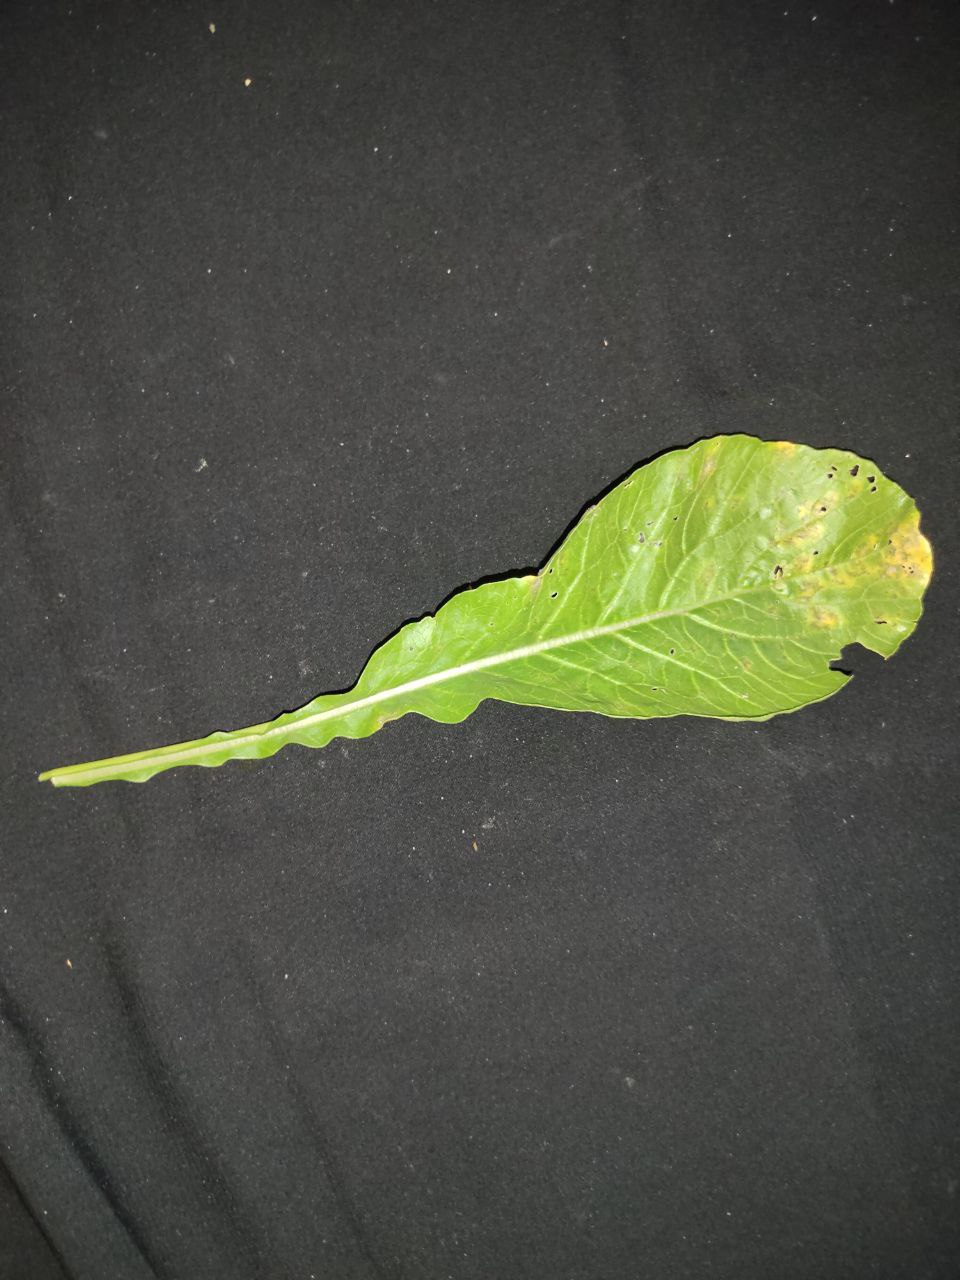
Label: Downey mildew